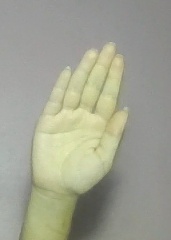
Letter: seen